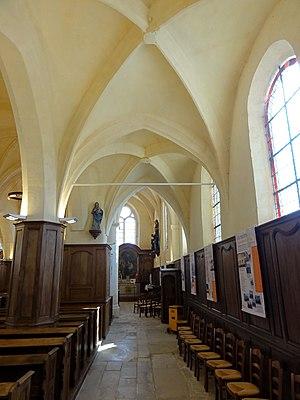
L'église Saint-Vincent est une église catholique paroissiale située à Moussy-le-Neuf, en France. Elle comporte quelques éléments du début du XIIIᵉ siècle, mais a presque entièrement été reconstruite au XVIᵉ siècle. C'est un édifice assez long, de faible hauteur, mais entièrement voûté d'ogives, et affichant un style gothique flamboyant rustique, avec une modénature très simple. Seul le chevet est plus soigné, et présente des fenêtres munies d'un remplage élaboré, caractéristique de la fin du XVᵉ et du premier tiers du XVIᵉ siècle. Le voûtement de la nef a été réalisé bien plus tard, vers 1560-1570 environ, et montre des influences de la Renaissance. À la période moderne, le portail a été refait, et les fenêtres latérales des bas-côtés ont été repercées. En somme, l'architecture de l'église Saint-Vincent est de faible intérêt : c'est son ensemble de mobilier des XVIIᵉ et XVIIᵉ siècles qui en fait un monument remarquable.